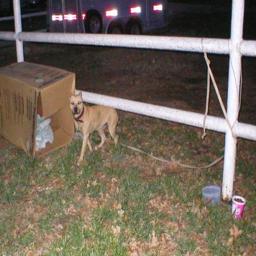
Animal: dogs